Puma (motorcycle)

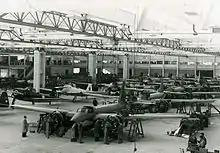
Military Aircraft Factory, Córdoba, 1950.

Since the mid-1930s Argentina had initiated a broad process of industrialization, basically centered in Buenos Aires and the textile and food industries. By the mid-1940s the industrial sector began to expand towards the metal-mechanic industry, with large iron and steel enterprises, such as Altos Hornos Hapla and the development of hydroelectric power plants, such as those installed in Córdoba, since the governorship of Amadeo Sabattini.